Bare-knuckle boxing

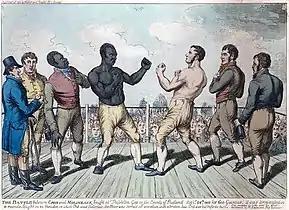
Tom Molineaux (left) vs Tom Cribb in a re-match for the heavyweight championship of England, 1811.

It was during classical pugilism where many famous boxing techniques were invented. Samuel Elias was the first to invent a punch that later became known as the uppercut. Tom Spring popularized the use of the left hook and created a technique called the "Harlequin Step", where he would put himself just within reach of his opponent, then avoiding the instinctive punch while simultaneously delivering one himself; basically inventing the boxing feint. Daniel Mendoza also popularized the outboxer-style of boxing.